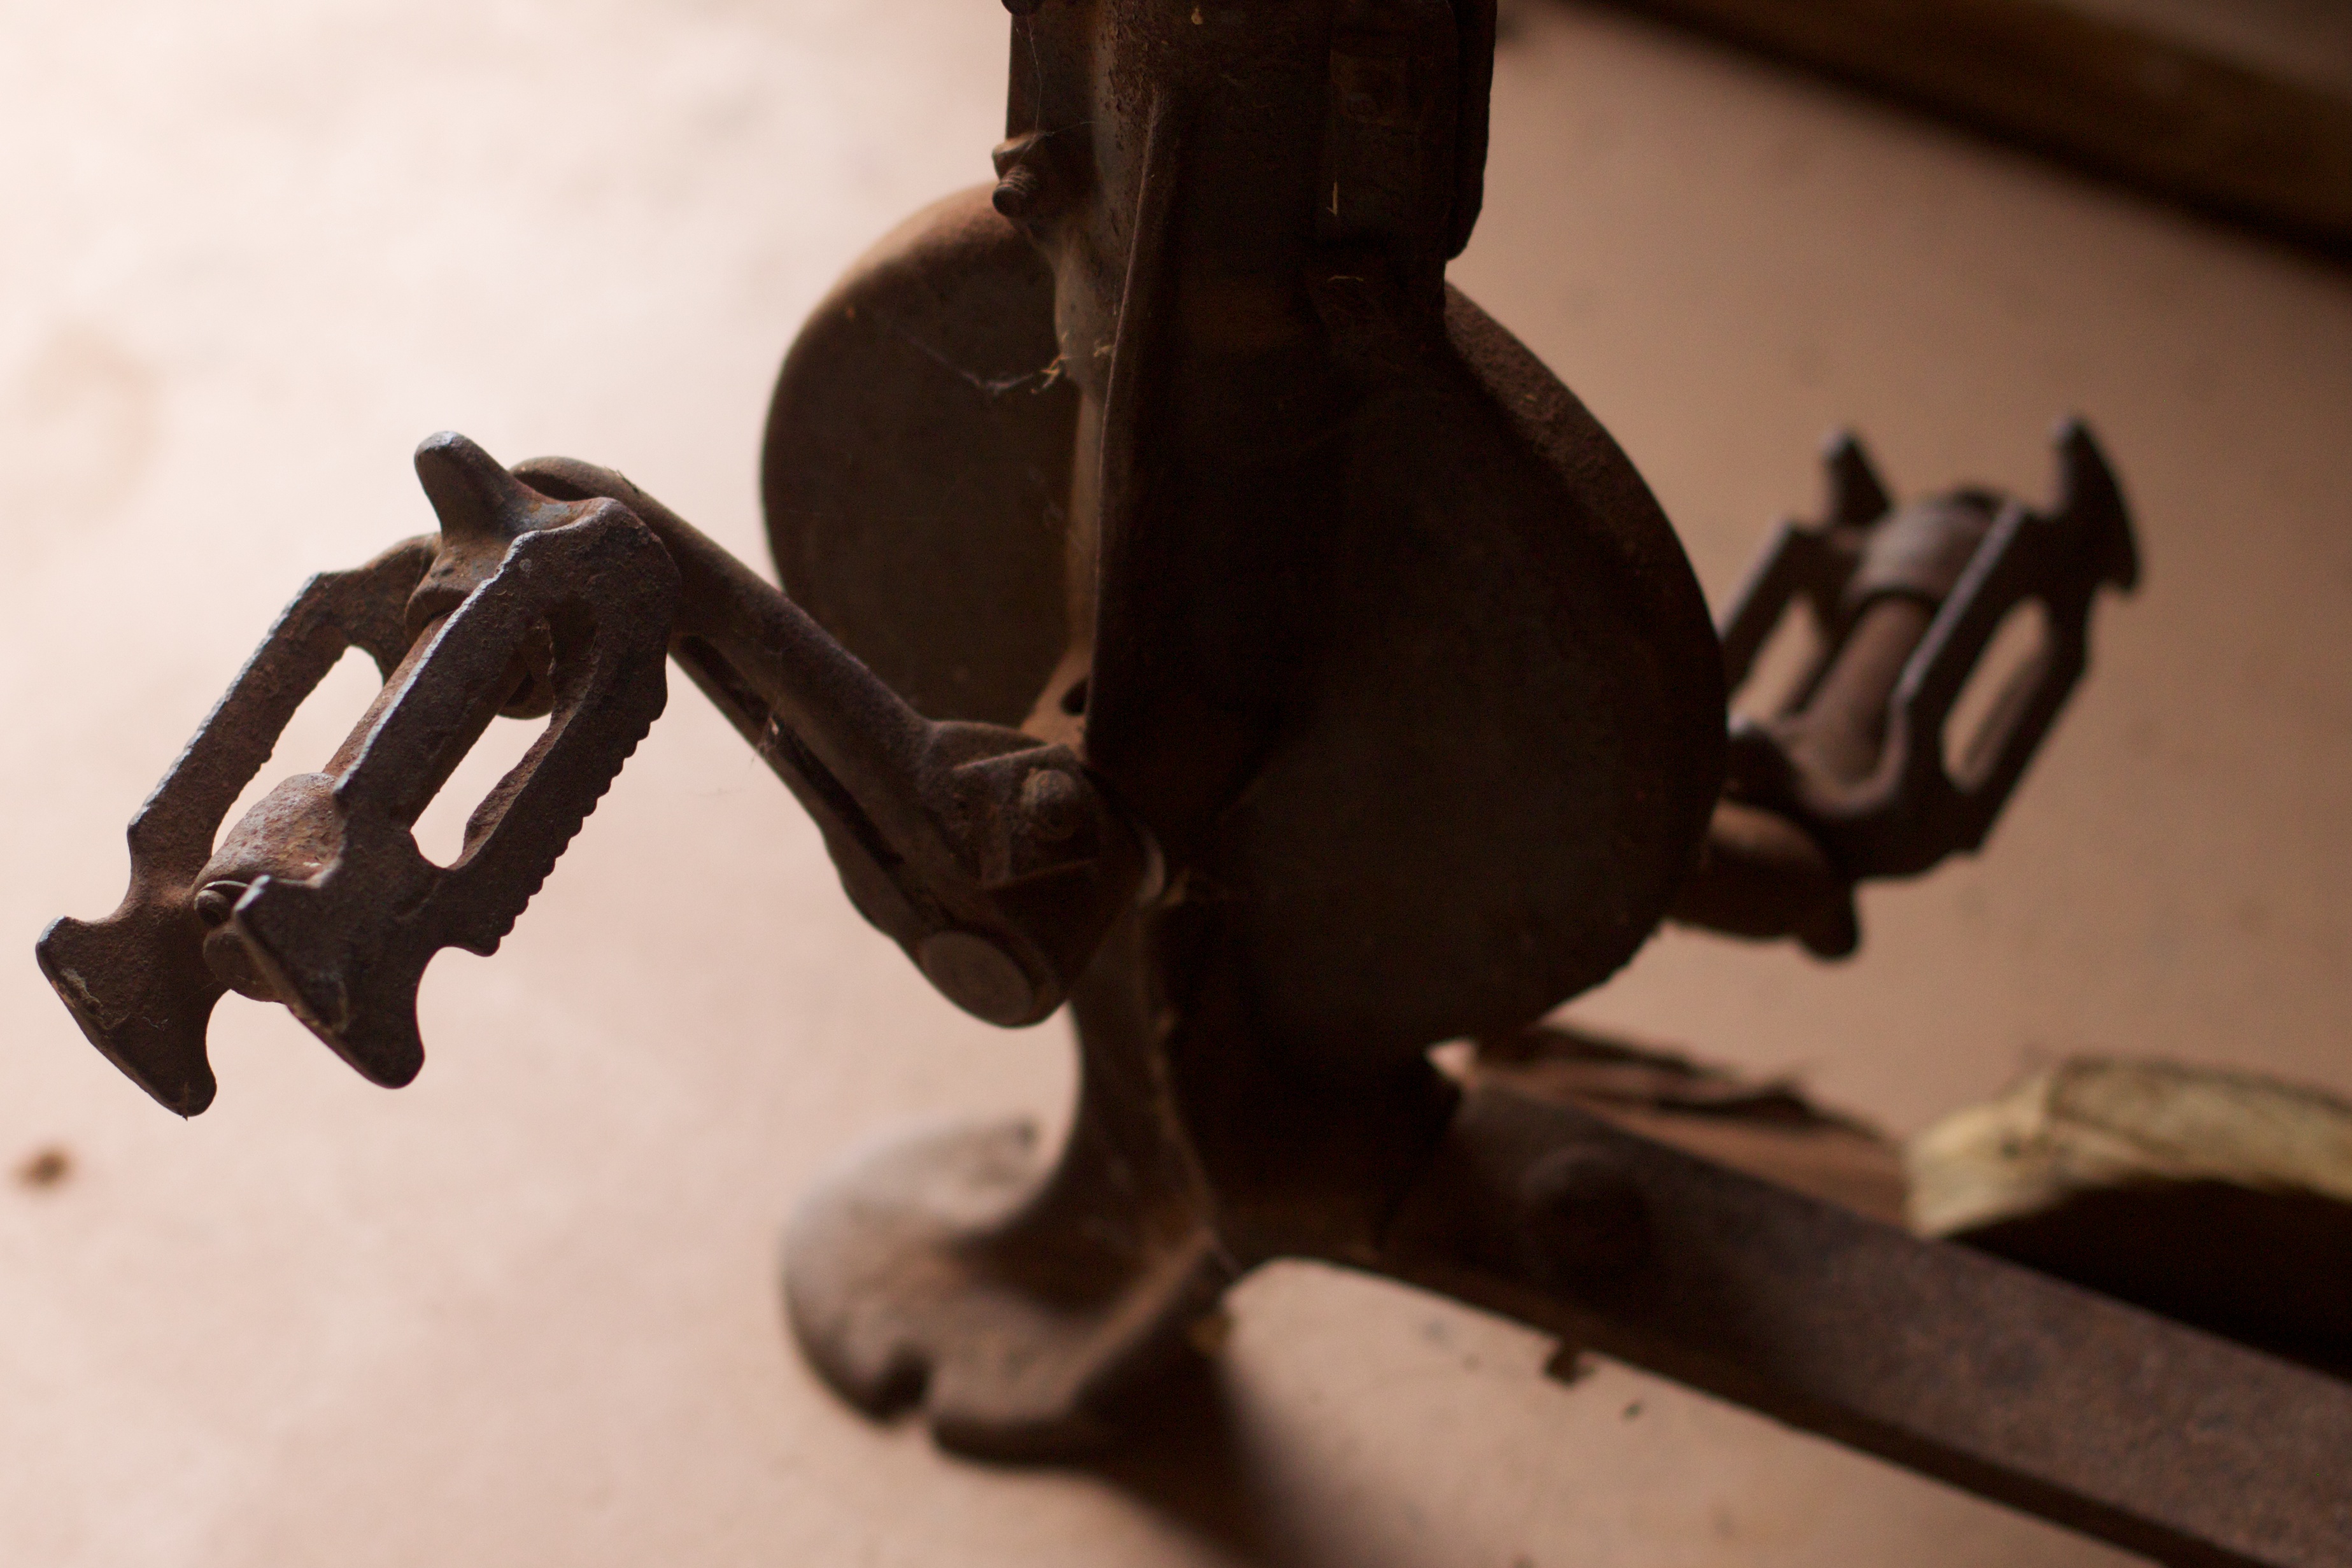
wood, statue, metal, sculpture, art, iron, rockartranch